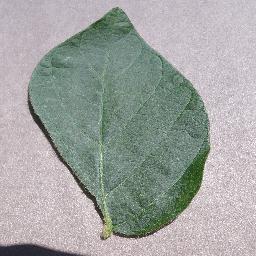
Label: Soybean___healthy